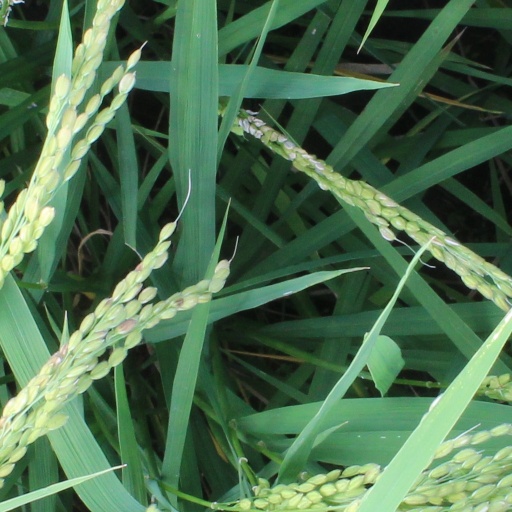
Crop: rice